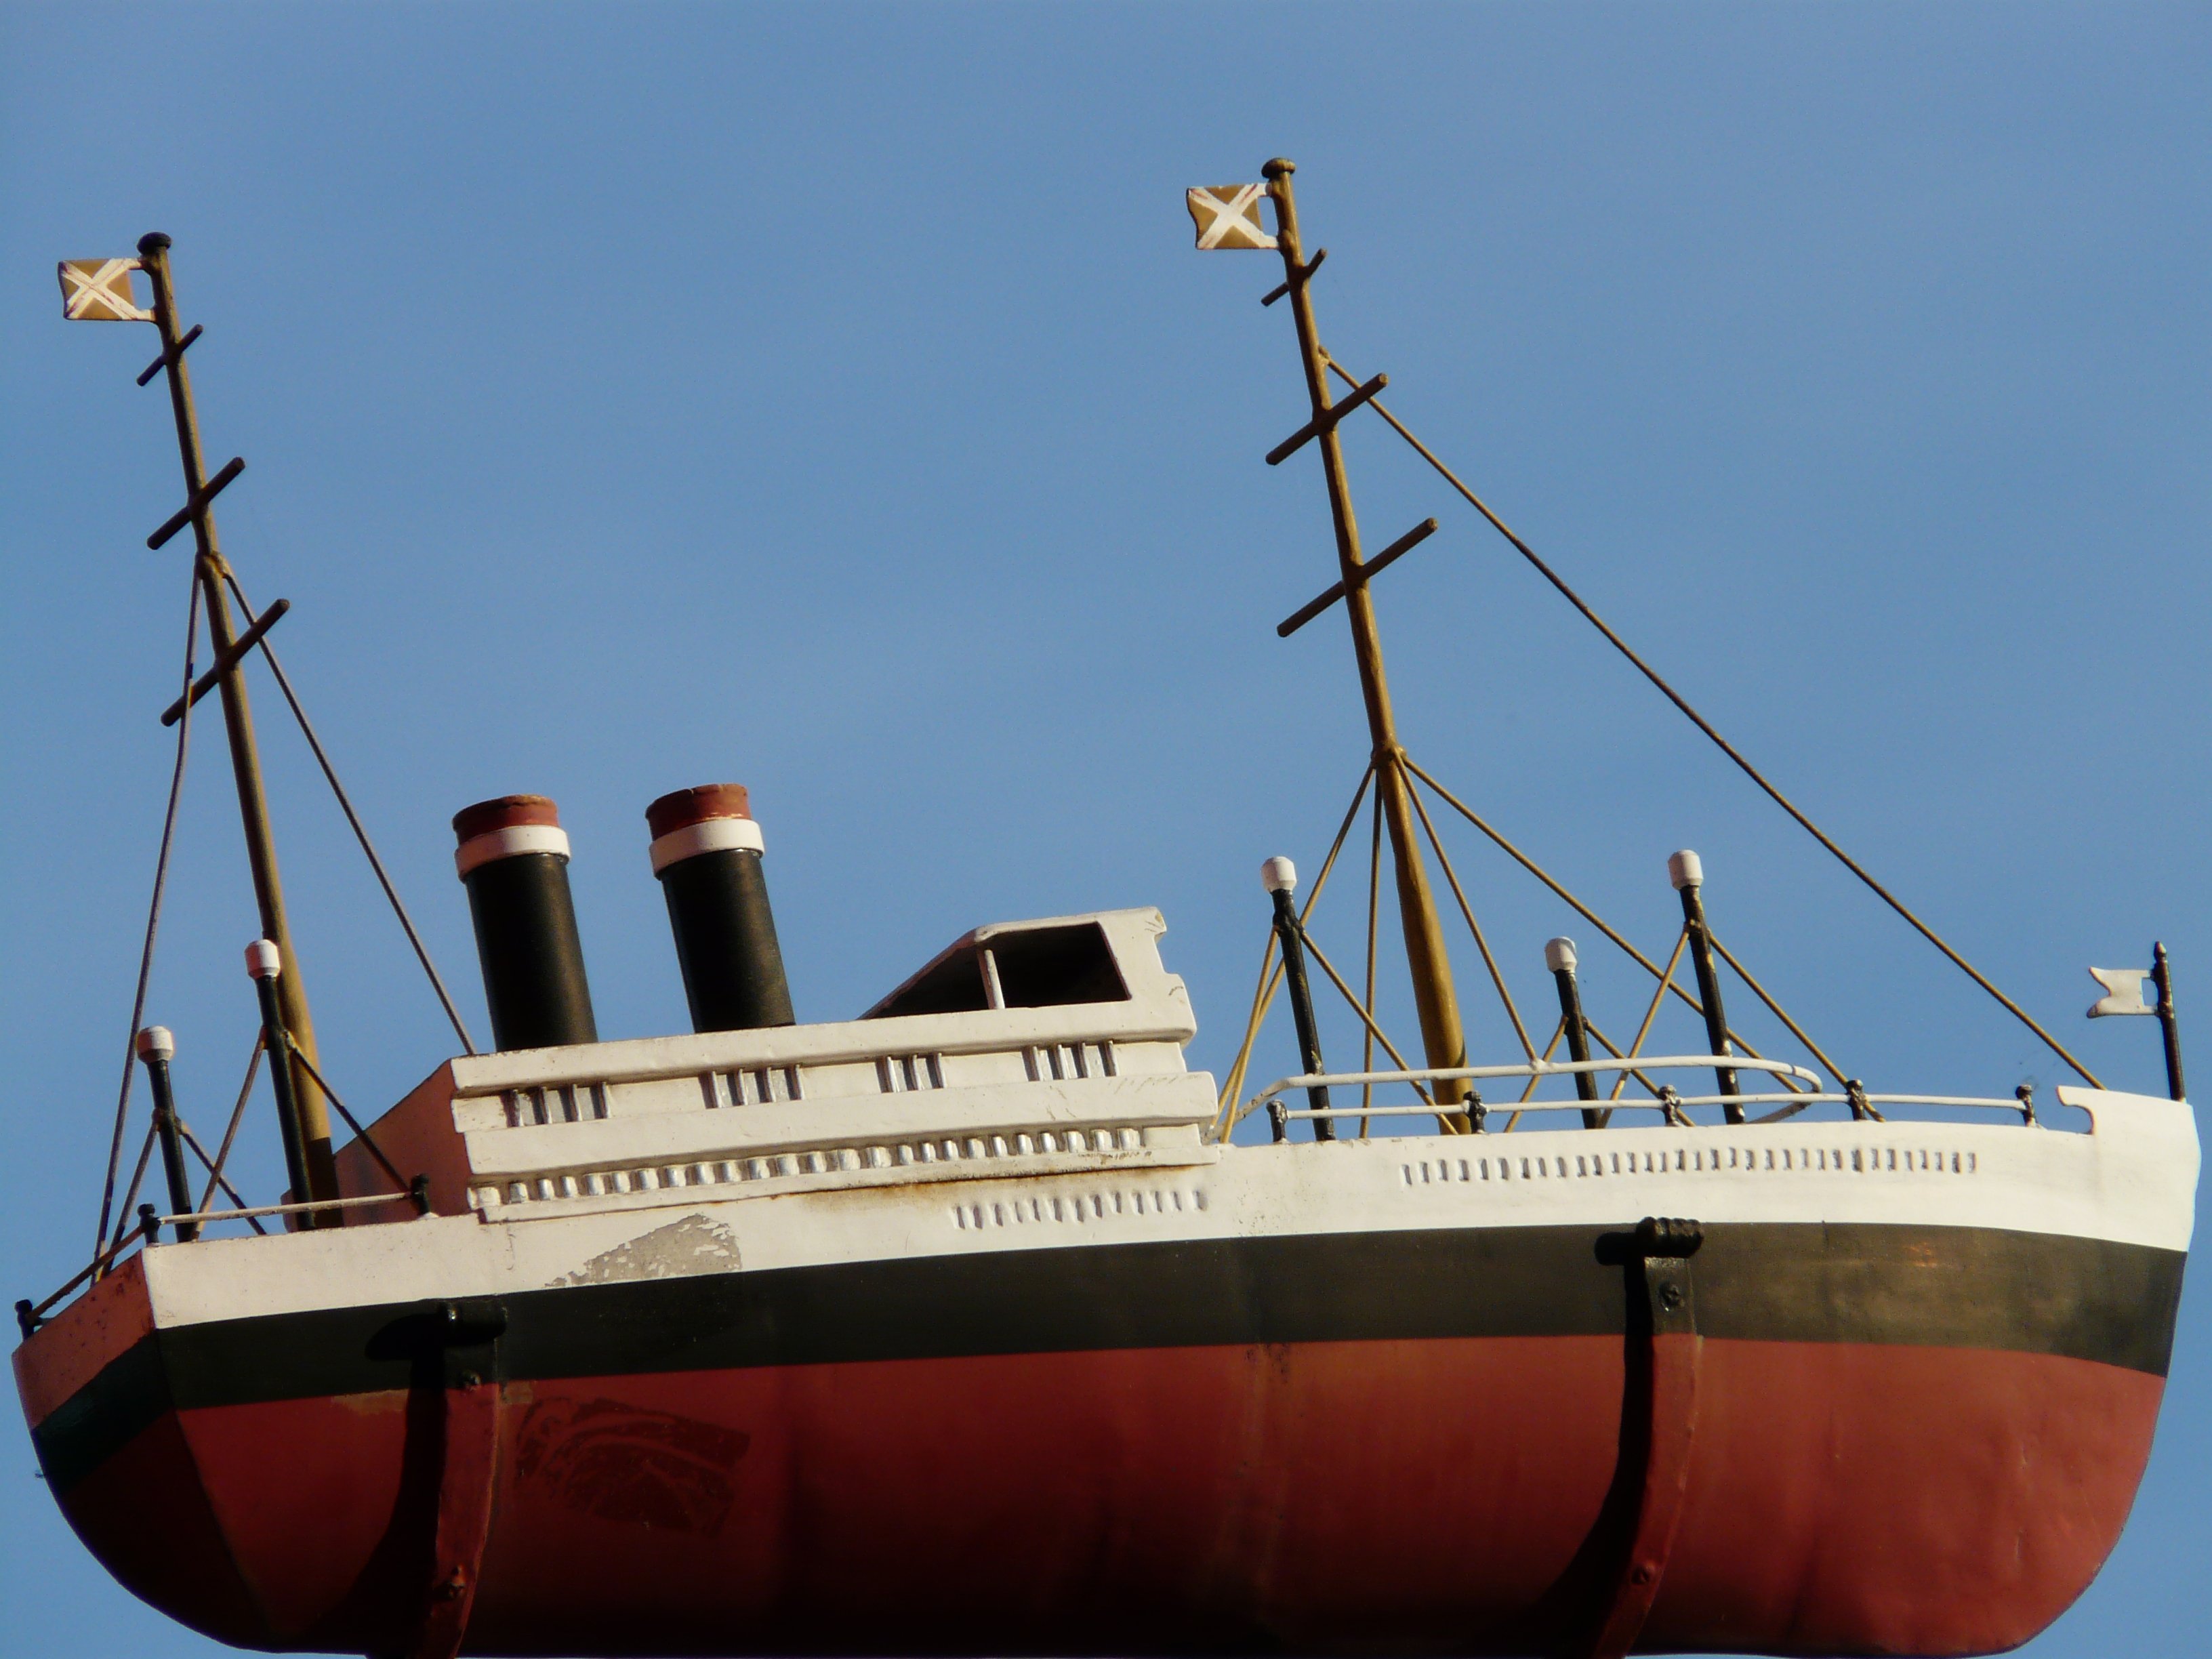
sea, ocean, boat, ship, travel, boot, swim, vehicle, mast, chimney, steamer, masts, watercraft, cruise ship, fishing vessel, freight transport, caravel